St Peter's Church, Heysham

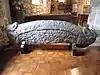
The hogback

In the south chancel aisle is an excellent 10th century Viking hogback stone which is covered in carvings of wolves, deer, and men on one side, and, on the other side, of a man next to a large tree with animals. It appears to be red sandstone and measures over six feet long, around a foot wide, and in the middle about 2 ft tall. Ewing (2003) reports a variety of interpretations of the images, including H. C. March's that the carvings are a representation of the poem "Völuspá" and the victory of Christianity over paganism. It also includes Edwards' (1998) claim that the meaning of the carvings is unknown.